William Greene (colonial governor)

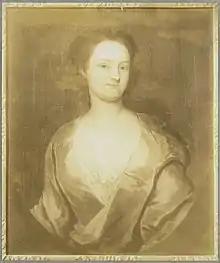
Catharine Greene, portrait by John Smibert

William Greene married his second cousin, Catharine Greene, the daughter of Benjamin and Susanna (Holden) Greene, a granddaughter of Randall Holden, and a great granddaughter of the first John Greene Sr. The couple had six children, five of whom survived to adulthood. Their son, William Greene Jr. became the second governor after Rhode Island became a state.